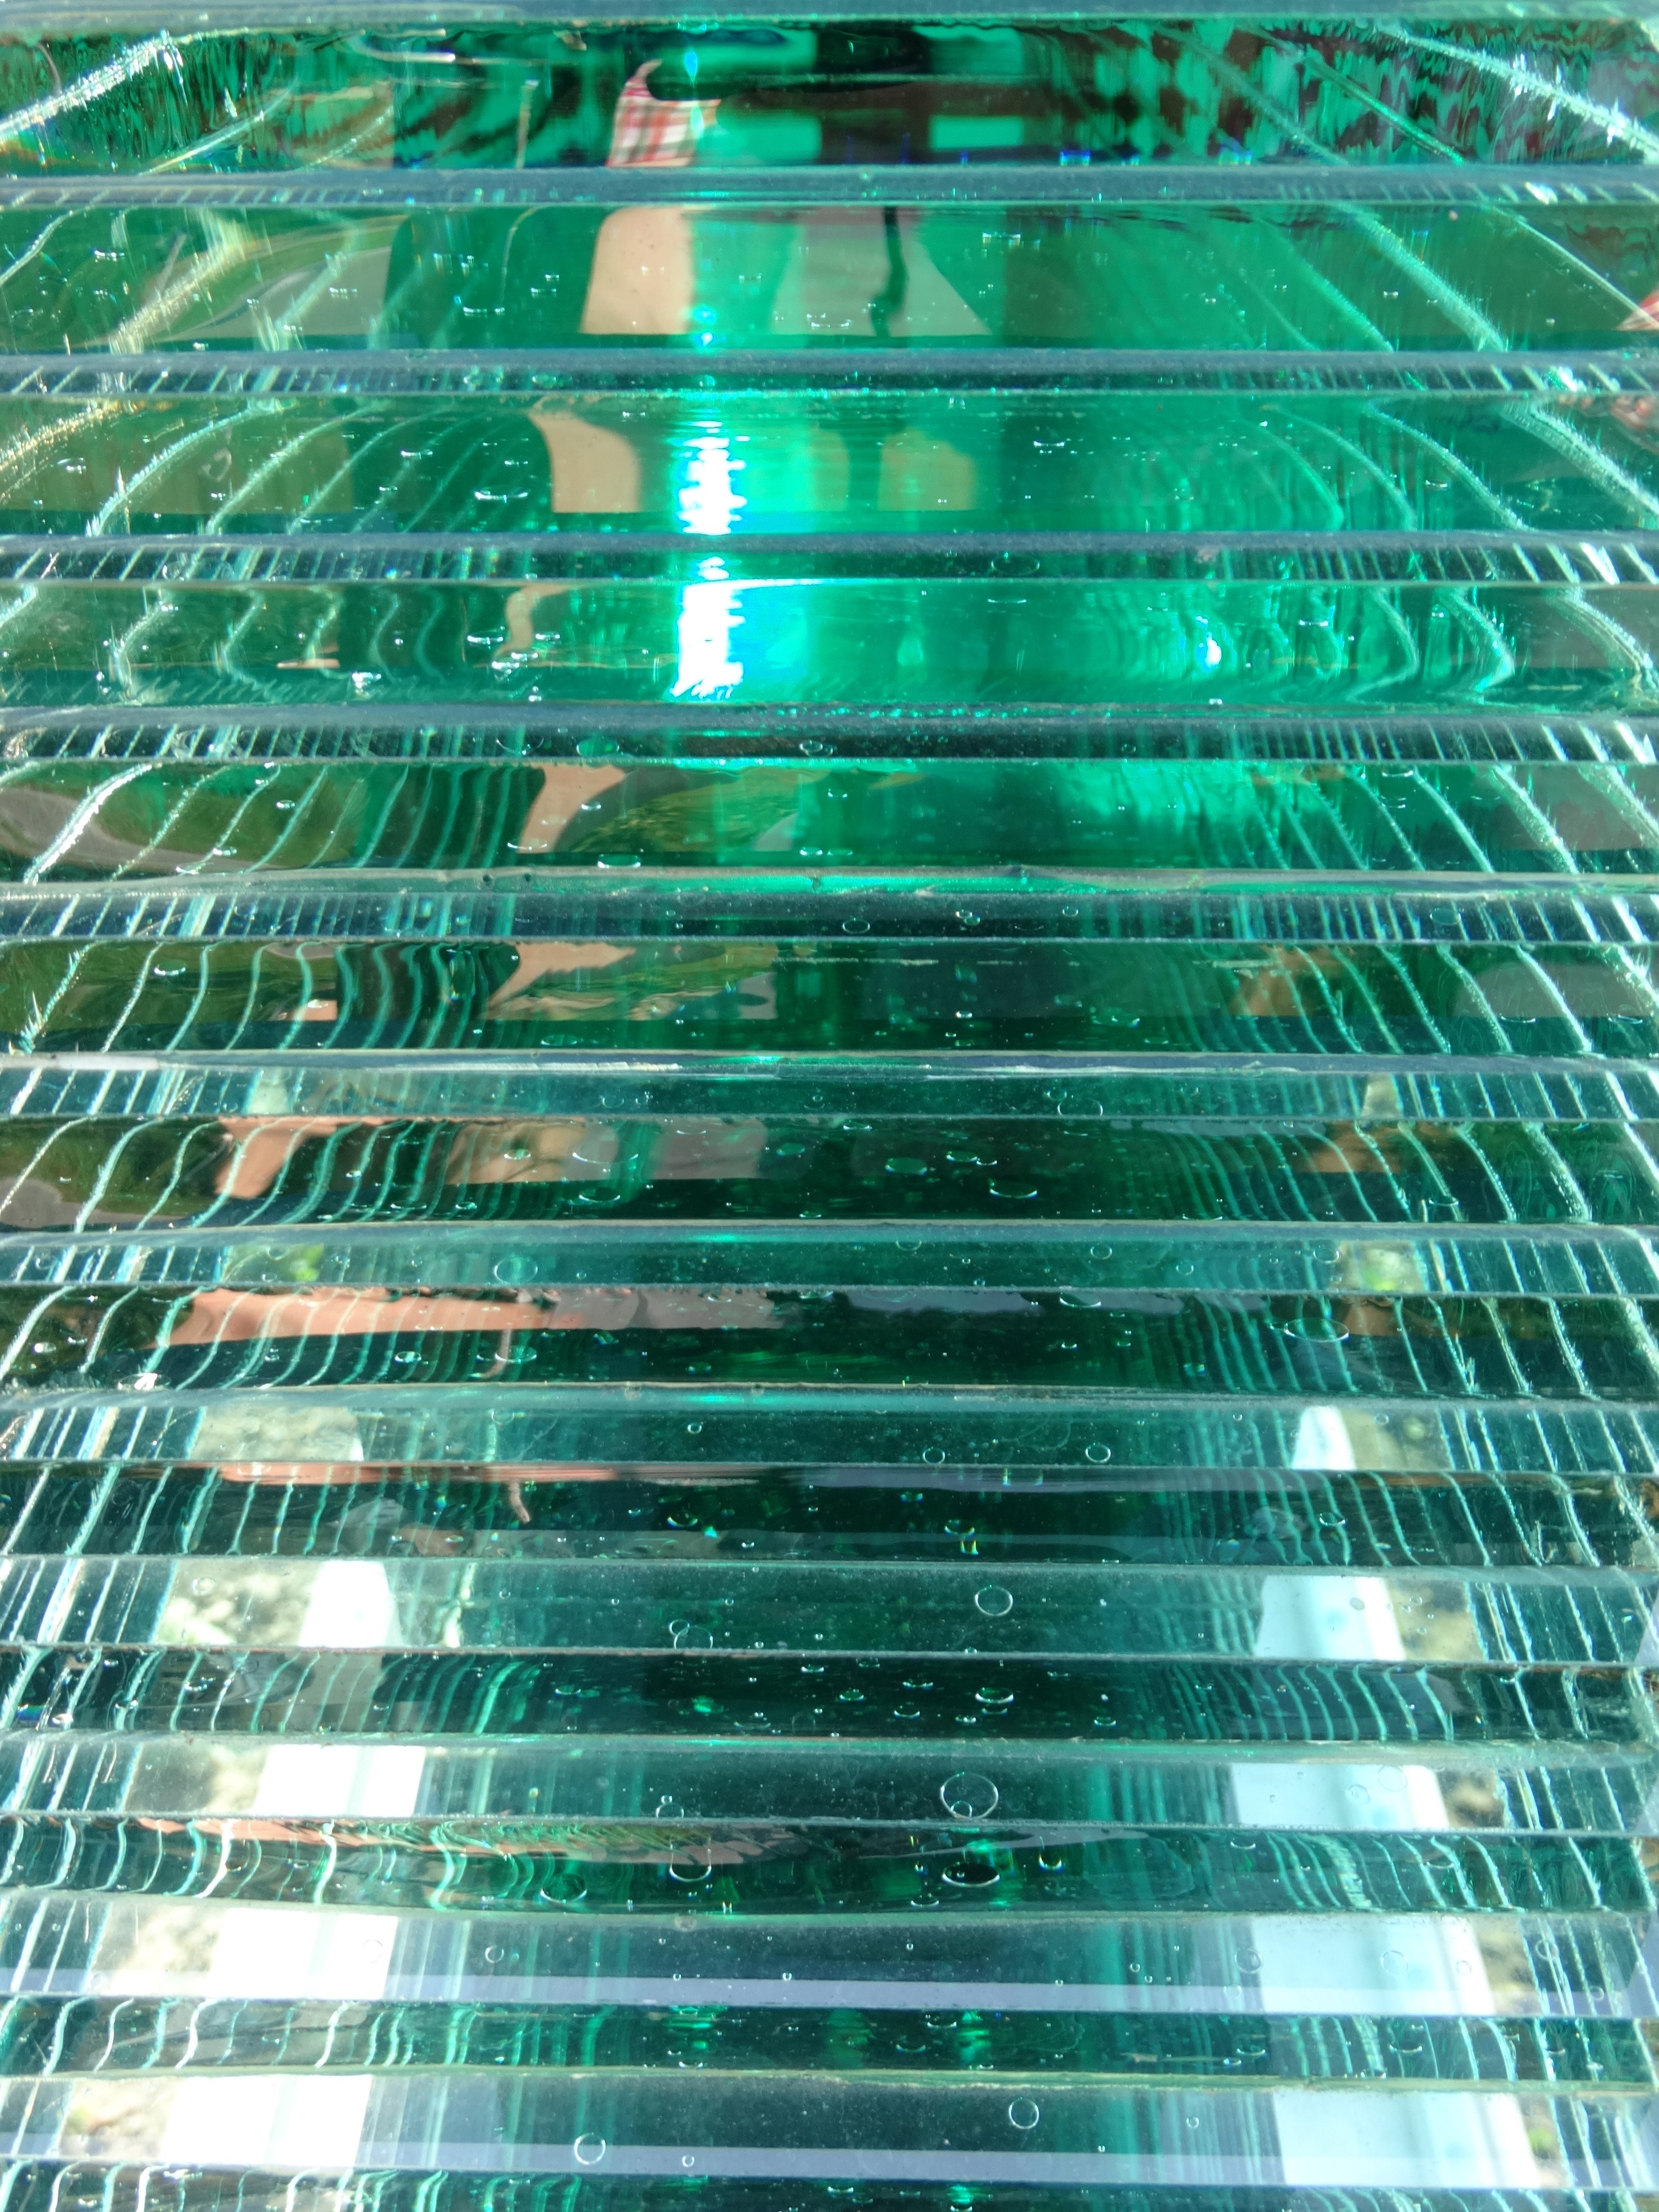
water, light, sunlight, glass, skyscraper, line, green, reflection, blue, transparent, sculpture, art, symmetry, shape, mirroring, form, window covering